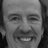
Emotion: happy